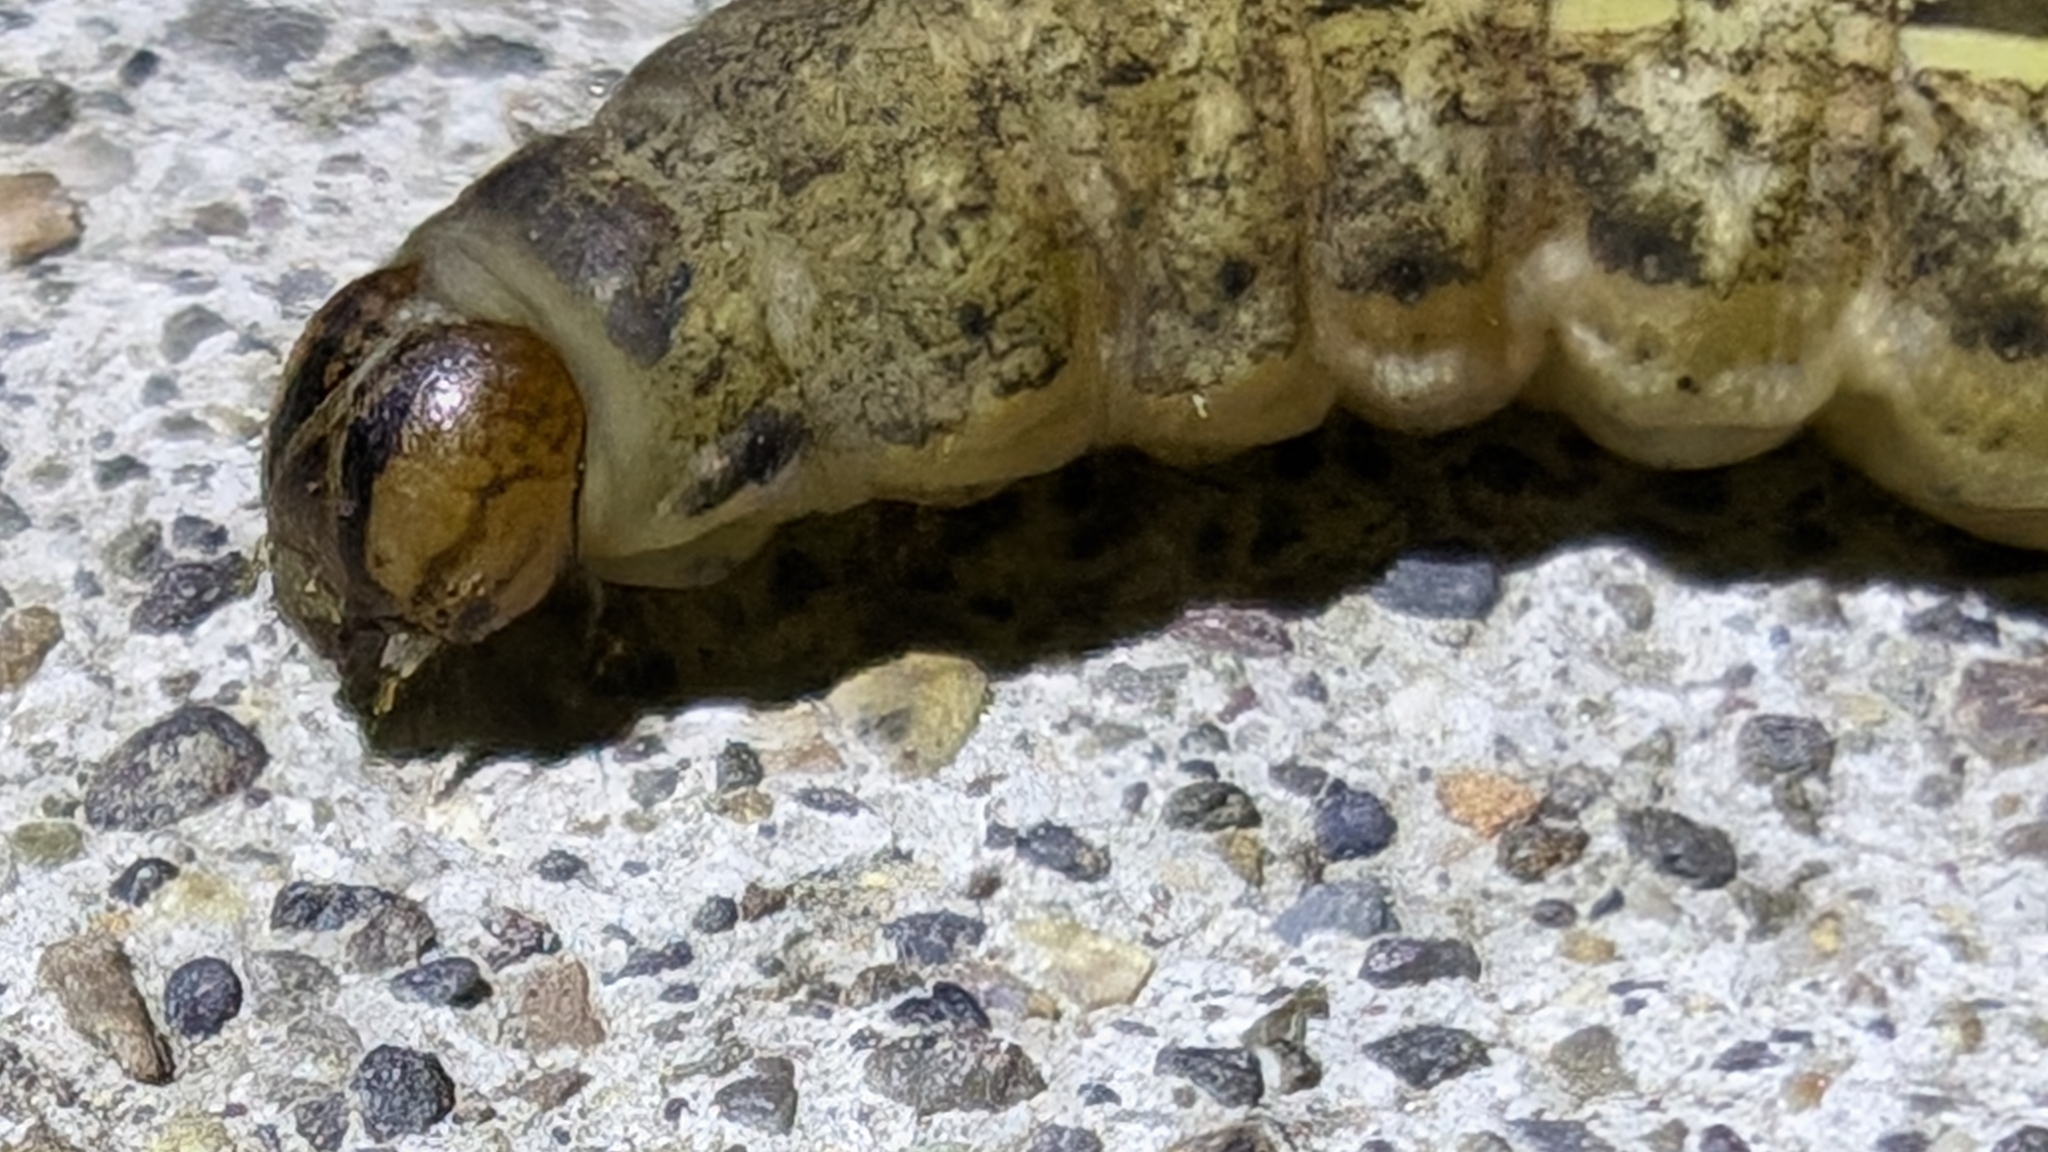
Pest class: cutworms